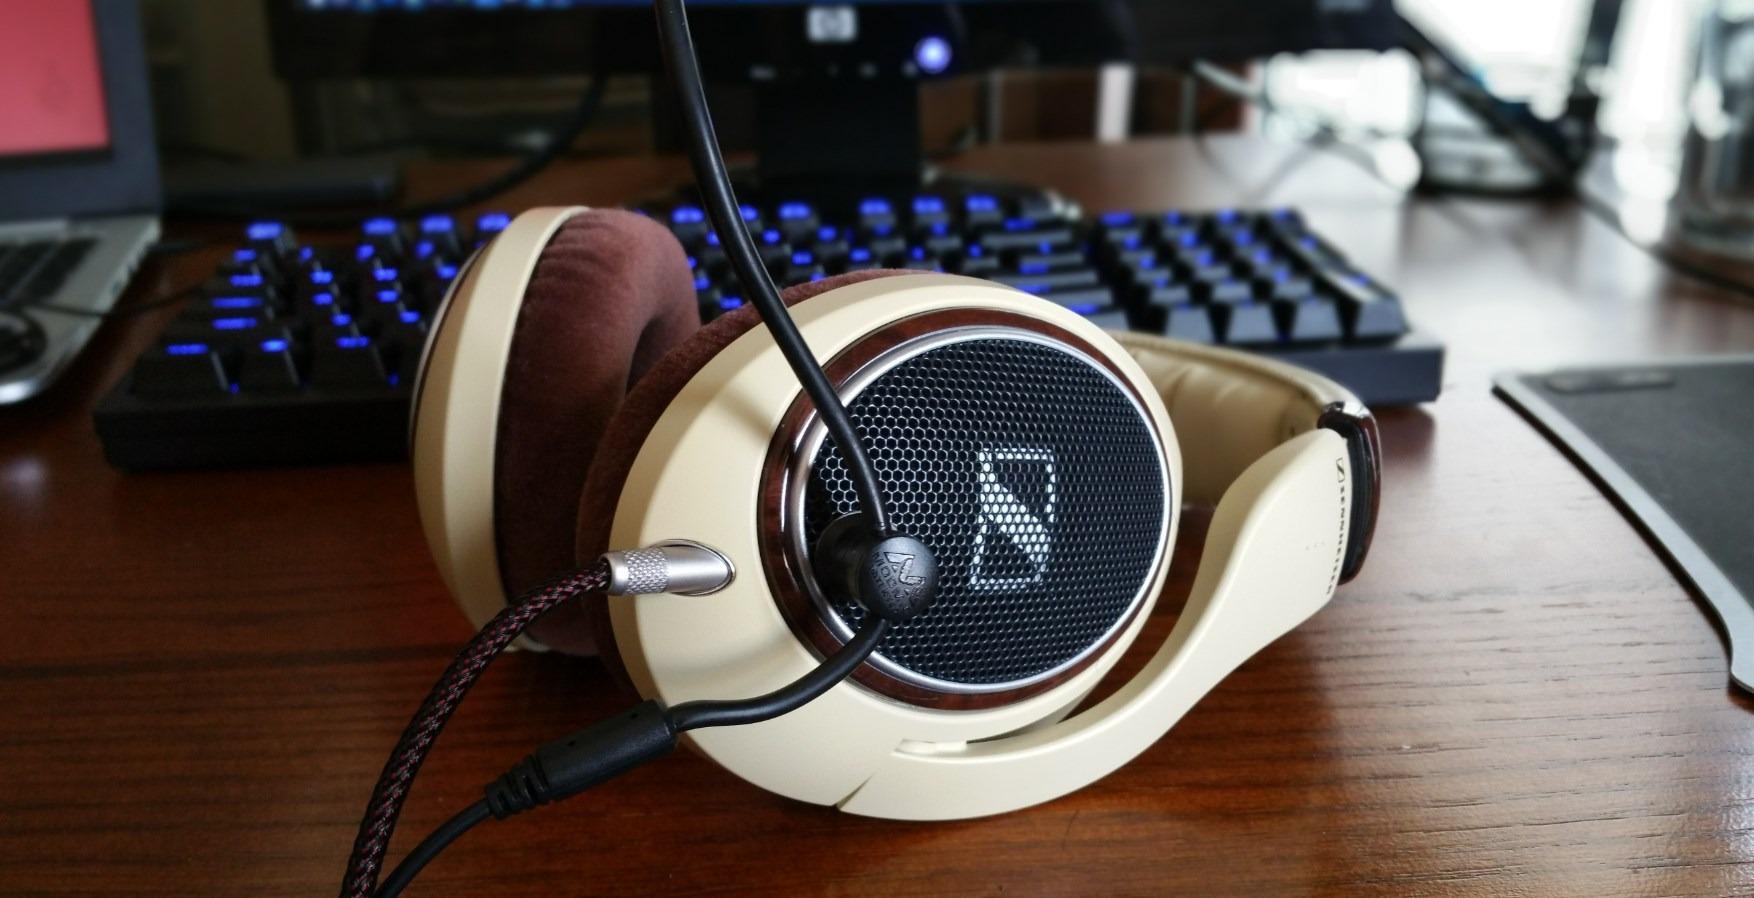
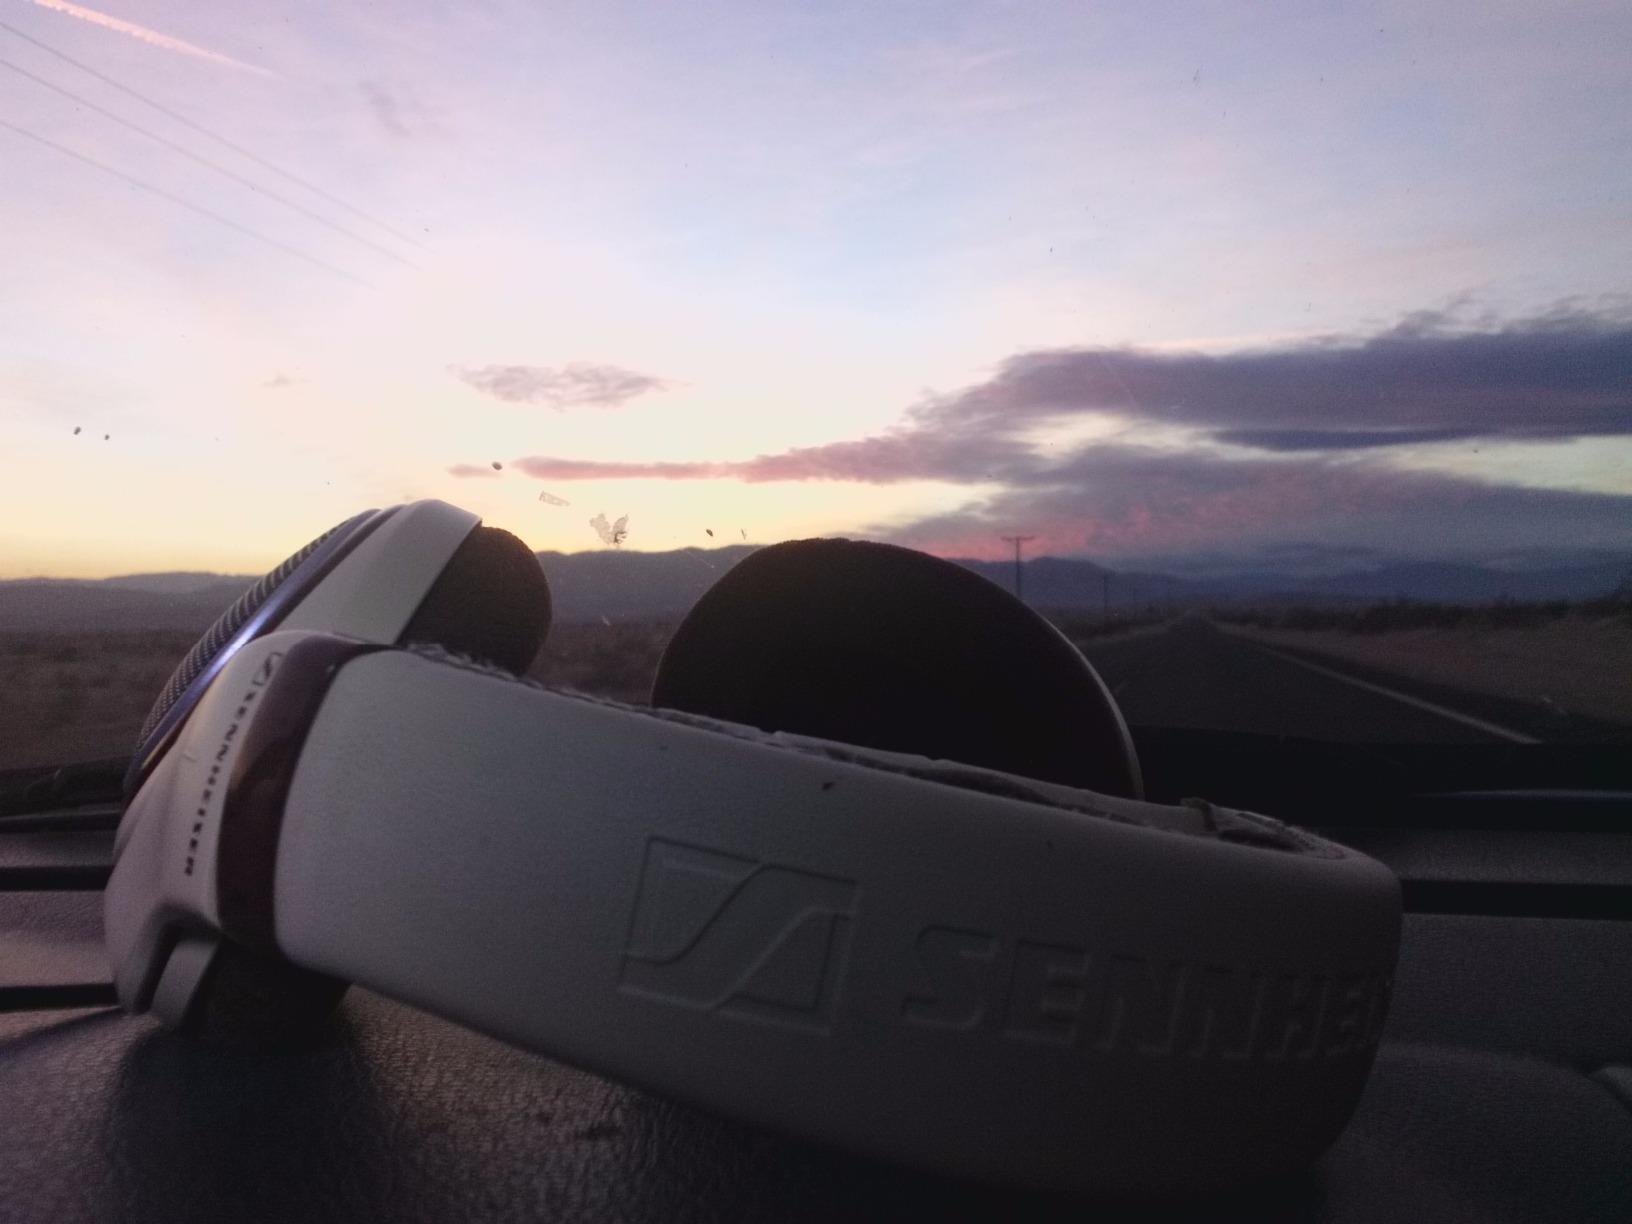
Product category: headphones
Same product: yes